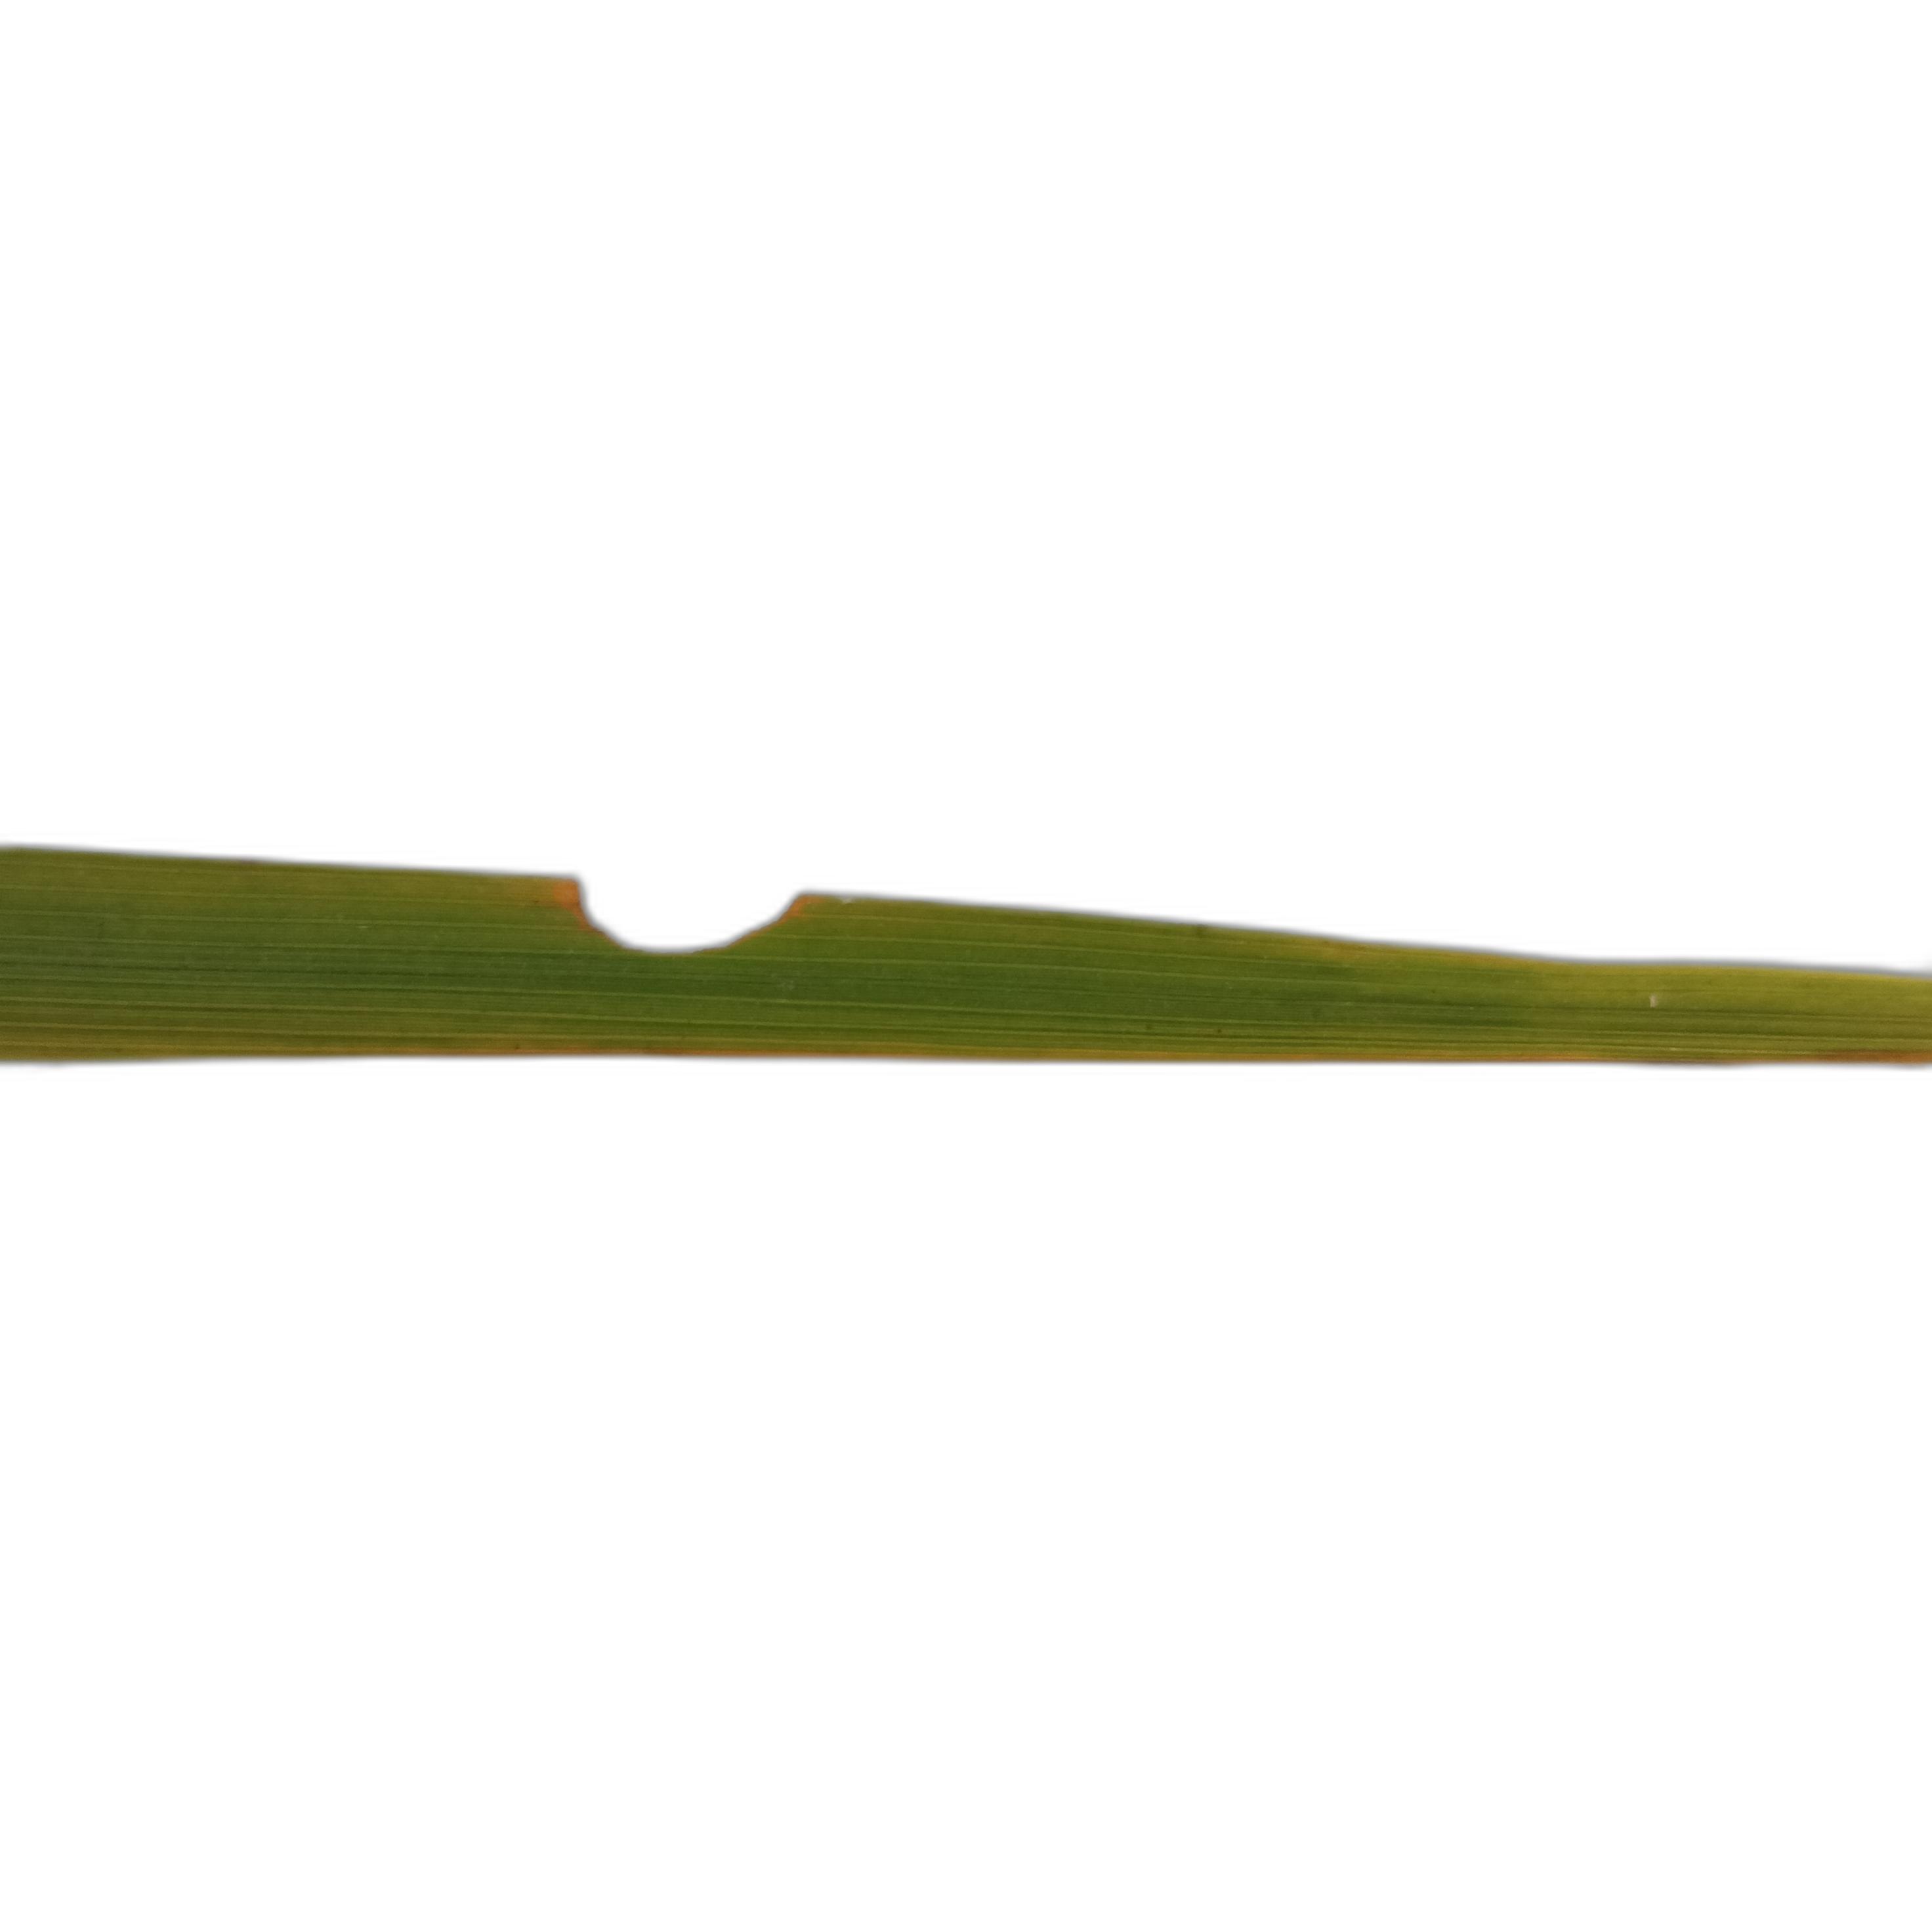
Label: Insect